Graciela Giannettasio

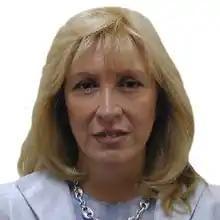
Giannettasio in 2007

Graciela María Giannettasio de Saiegh (20 October 1950 – 5 April 2022) was an Argentine politician belonging to the Justicialist Party. She served in a number of high-profile posts during her career, most notably as Minister of Education during the interim presidency of Eduardo Duhalde from 2002 to 2003, and later as Vice Governor of Buenos Aires Province under Felipe Solá from 2003 to 2007.